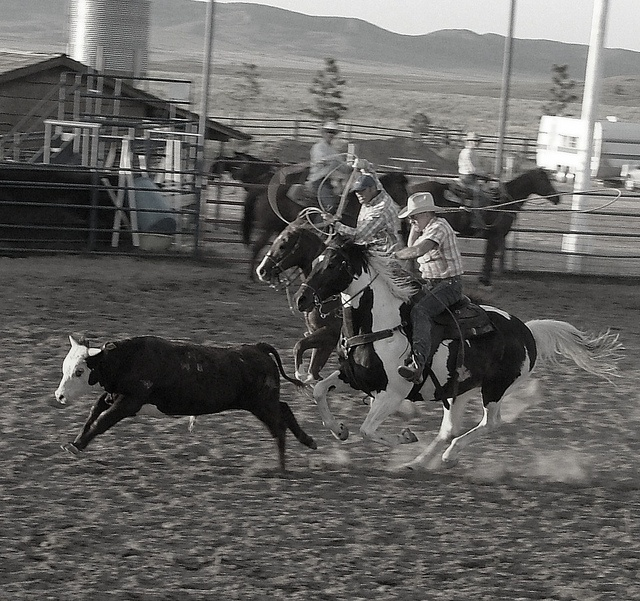
A group of men riding horses lassoing a cow.
Two men on horses chasing down a bull.
Cowboys riding horses try to rope cattle during a rodeo.
A cow appears to run while two men on horses wearing hats are seen with lassos.
A couple of ranchers prepare to rope a calf.